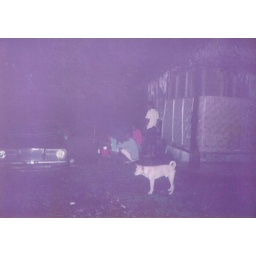
The guy across from me drove his car and brough his sukasuk stone and pounded sakau in front of my house.